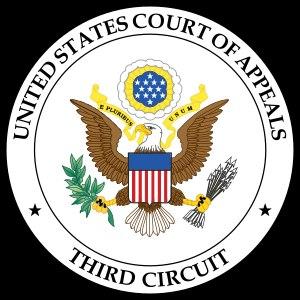
La cour d’appel des États-Unis pour le troisième circuit, sise à Philadelphie, est une cour d'appel fédérale américaine, devant laquelle sont interjetés les appels en provenance des 5 cours de district suivantes :